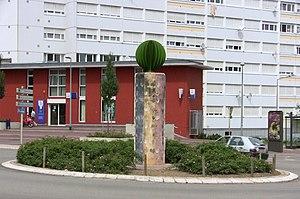
Statue de diversité, située dans le quartier de Planoise à Besançon (Doubs)
L'immigration à Besançon est l'installation à Besançon de personnes appelées « immigrés », n'étant pas né dans la ville ou ses environs. Aujourd'hui, cela fait référence aux individus n'ayant pas — le plus souvent — la nationalité française et venant d'un autre pays que la France. Les premiers immigrants furent les Séquanes, suivis des Romains qui envahirent la région avant que la ville ne soit rattachée au royaume franc. Cependant, les premiers vrais migrants furent les Juifs, qui s'installèrent dans la capitale comtoise à partir du Moyen Âge et jusqu'au XIXᵉ siècle.
Cet article recense les œuvres d'art dans l'espace public du Doubs, en France.
Planoise est l'un des quatorze quartiers de Besançon. Situé au sud-ouest de la ville, il est au cœur d’un site de 3,5 km² ceinturé par quatre forêts et deux collines, à environ 2 km du Doubs et 3,5 km du centre-ville. Il est limitrophe des Tilleroyes, de Saint-Ferjeux, et de Velotte au nord et à l’est, ainsi que des communes d'Avanne-Aveney, Grandfontaine-la Belle Étoile, et Franois au sud et à l’ouest. Le secteur est bien desservi par les transports en commun grâce au tramway et à plusieurs lignes de bus Ginko et d'agglomération, et se trouve également à un carrefour routier avec la rue de Dole/R.N.73 et la R.N.57. Il faisait administrativement partie du canton de Besançon-Planoise jusqu’en 2014 mais est désormais associé à celui de Besançon-1, relevant de la ville de Besançon pour tout le reste de son administration et de sa gestion.